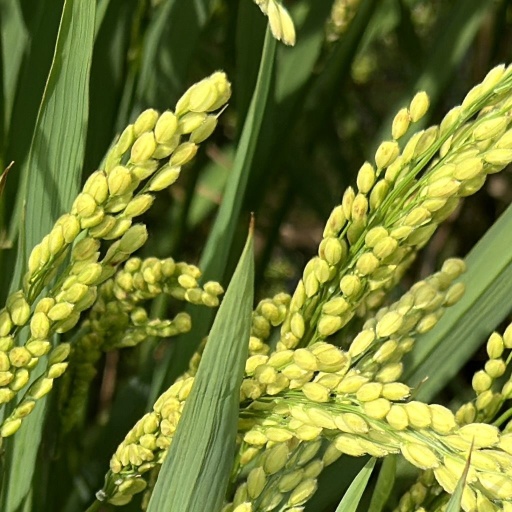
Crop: rice